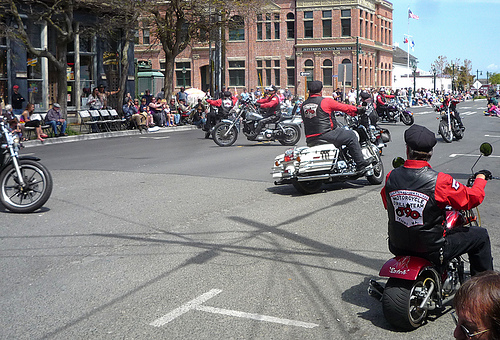
question: ここはどこですか？
answer: 道路の上です。

question: 人はどれくらいいますか？
answer: 大勢います。

question: 何がありますか？
answer: バイクがあります。

question: バイクはどれくらいありますか？
answer: 八台あります。

question: 何をしていますか？
answer: バイクパフォーマンスをしています。

question: バイクパフォーマーはどんな格好をしていますか？
answer: お揃いの黒と赤のジャンパーを着ています。

question: 道路の路面はどうなっていますか？
answer: 舗装されています。

question: 空はどんな状態にありますか？
answer: 青一色の晴天です。